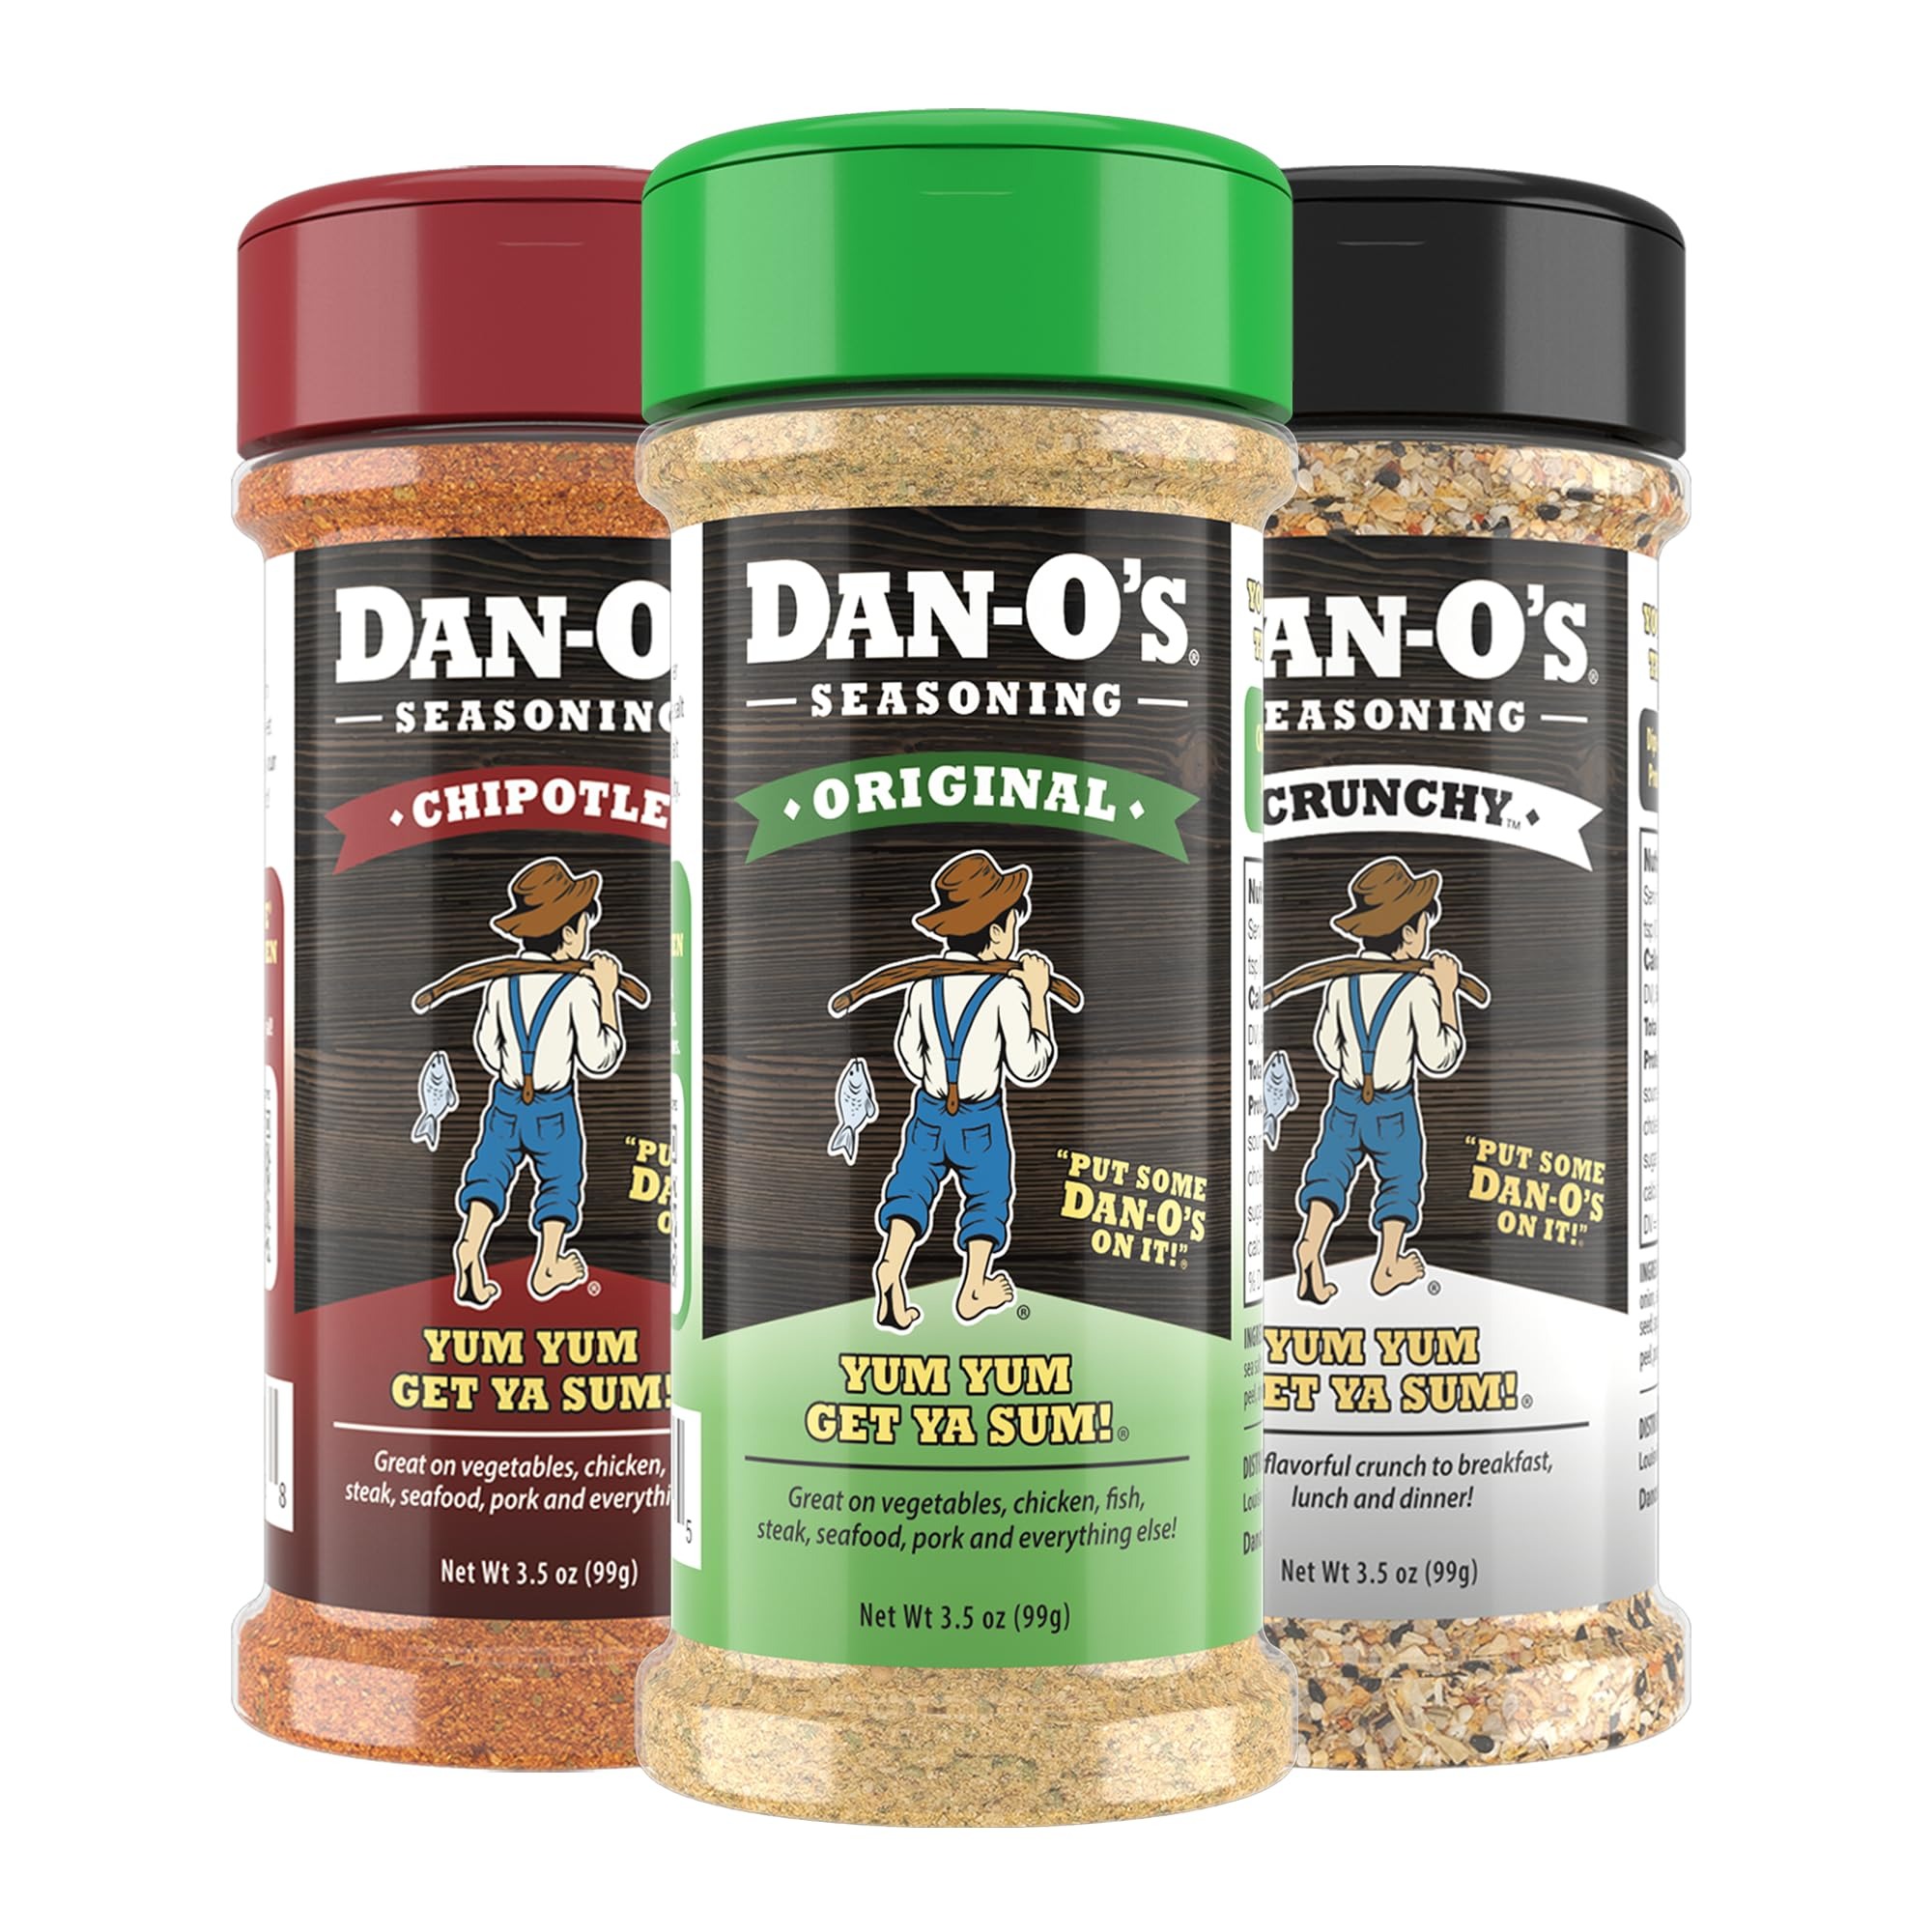
Item Name: Dan-O's 3 Bottle Seasoning Set, Small Bottles, 3 Pack, Includes Original, Crunchy and Chipotle Seasonings, Sugar Free, Zero Calorie, Use this Seasoning Kit to Craft a Marinade, Dry Rub or Sauce
Bullet Point 1: 3 BOTTLE BUNDLE: Get 3 flavors of Dan-O's Seasonings in one seasonings set! This pack includes bottles of our Original (3.5 oz), Crunchy (3.5 oz) and Chipotle (3.5 oz) Seasonings. Try on meat, veggies, bbq or avocado toast for bold bites.
Bullet Point 2: COOK UP A WHOLE LOTTA FUN: This seasoning set is your ticket to Dan-O-Myte meals. Use it to enhance any dish, from chili and meat to avocado toast and veggies.
Bullet Point 3: IT’S DAN-GOOD: Dan-O's Seasoning is made with premium ingredients like rosemary, garlic, onion, lemon peel, orange peel, and other mouthwatering spices, all perfectly balanced with just the right amount of all-natural sea salt.
Bullet Point 4: NO FLUFF, JUST FLAVOR: Our all-natural, kosher seasoning is free from GMOs, sugar, and has zero calories. Enjoy delicious flavor without the fluff – just pure, wholesome goodness in every sprinkle!
Bullet Point 5: YOU DON'T KNOW TILL YOU DAN-O: Founded by Dan Oliver in 2015, Dan-O’s Seasoning inspires fun and healthy cooking with real flavors that don't sacrifice taste. Try all of our Dantastic flavors, made with premium ingredients.
Product Description: Yum Yum Get Ya Sum! of Dan-O's Seasoning in this Original, Crunchy and Chipotle 3 Bottle Bundle. Don’t waste your time mixing herbs and spices, we’ve done it for you. Use this set of seasonings and spices for cooking as grilling seasoning, avocado toast seasoning, or even add a dash to your favorite sauce for a bold and flavorful twist! Dan-O’s Original Seasoning was originally crafted with chicken in mind but versatile enough to elevate any dish, Crunchy Seasoning adds a Little Crunch, Savoriness, and Fun to Any Dish and Chipotle Seasoning features dried chipotle pepper for a naturally sweet, smoky, and spicy kick. Founded by Dan Oliver in 2015, Dan-O's is on a mission to change the world one table at a time. Our seasonings are crafted with premium ingredients and less salt than some other brands, ensuring you can enjoy the flavor without guilt. With an all-natural, kosher formula free from GMOs and sugar – and with zero calories – Dan-O's Seasoning is versatile enough to add to any meal you can dream up. Sprinkle Generously on your favorite dishes or use it to give your snacks a flavorful twist. Go ahead and Put Some Dan-O's On It!
Value: 10.5
Unit: Ounce

Price: 19.34